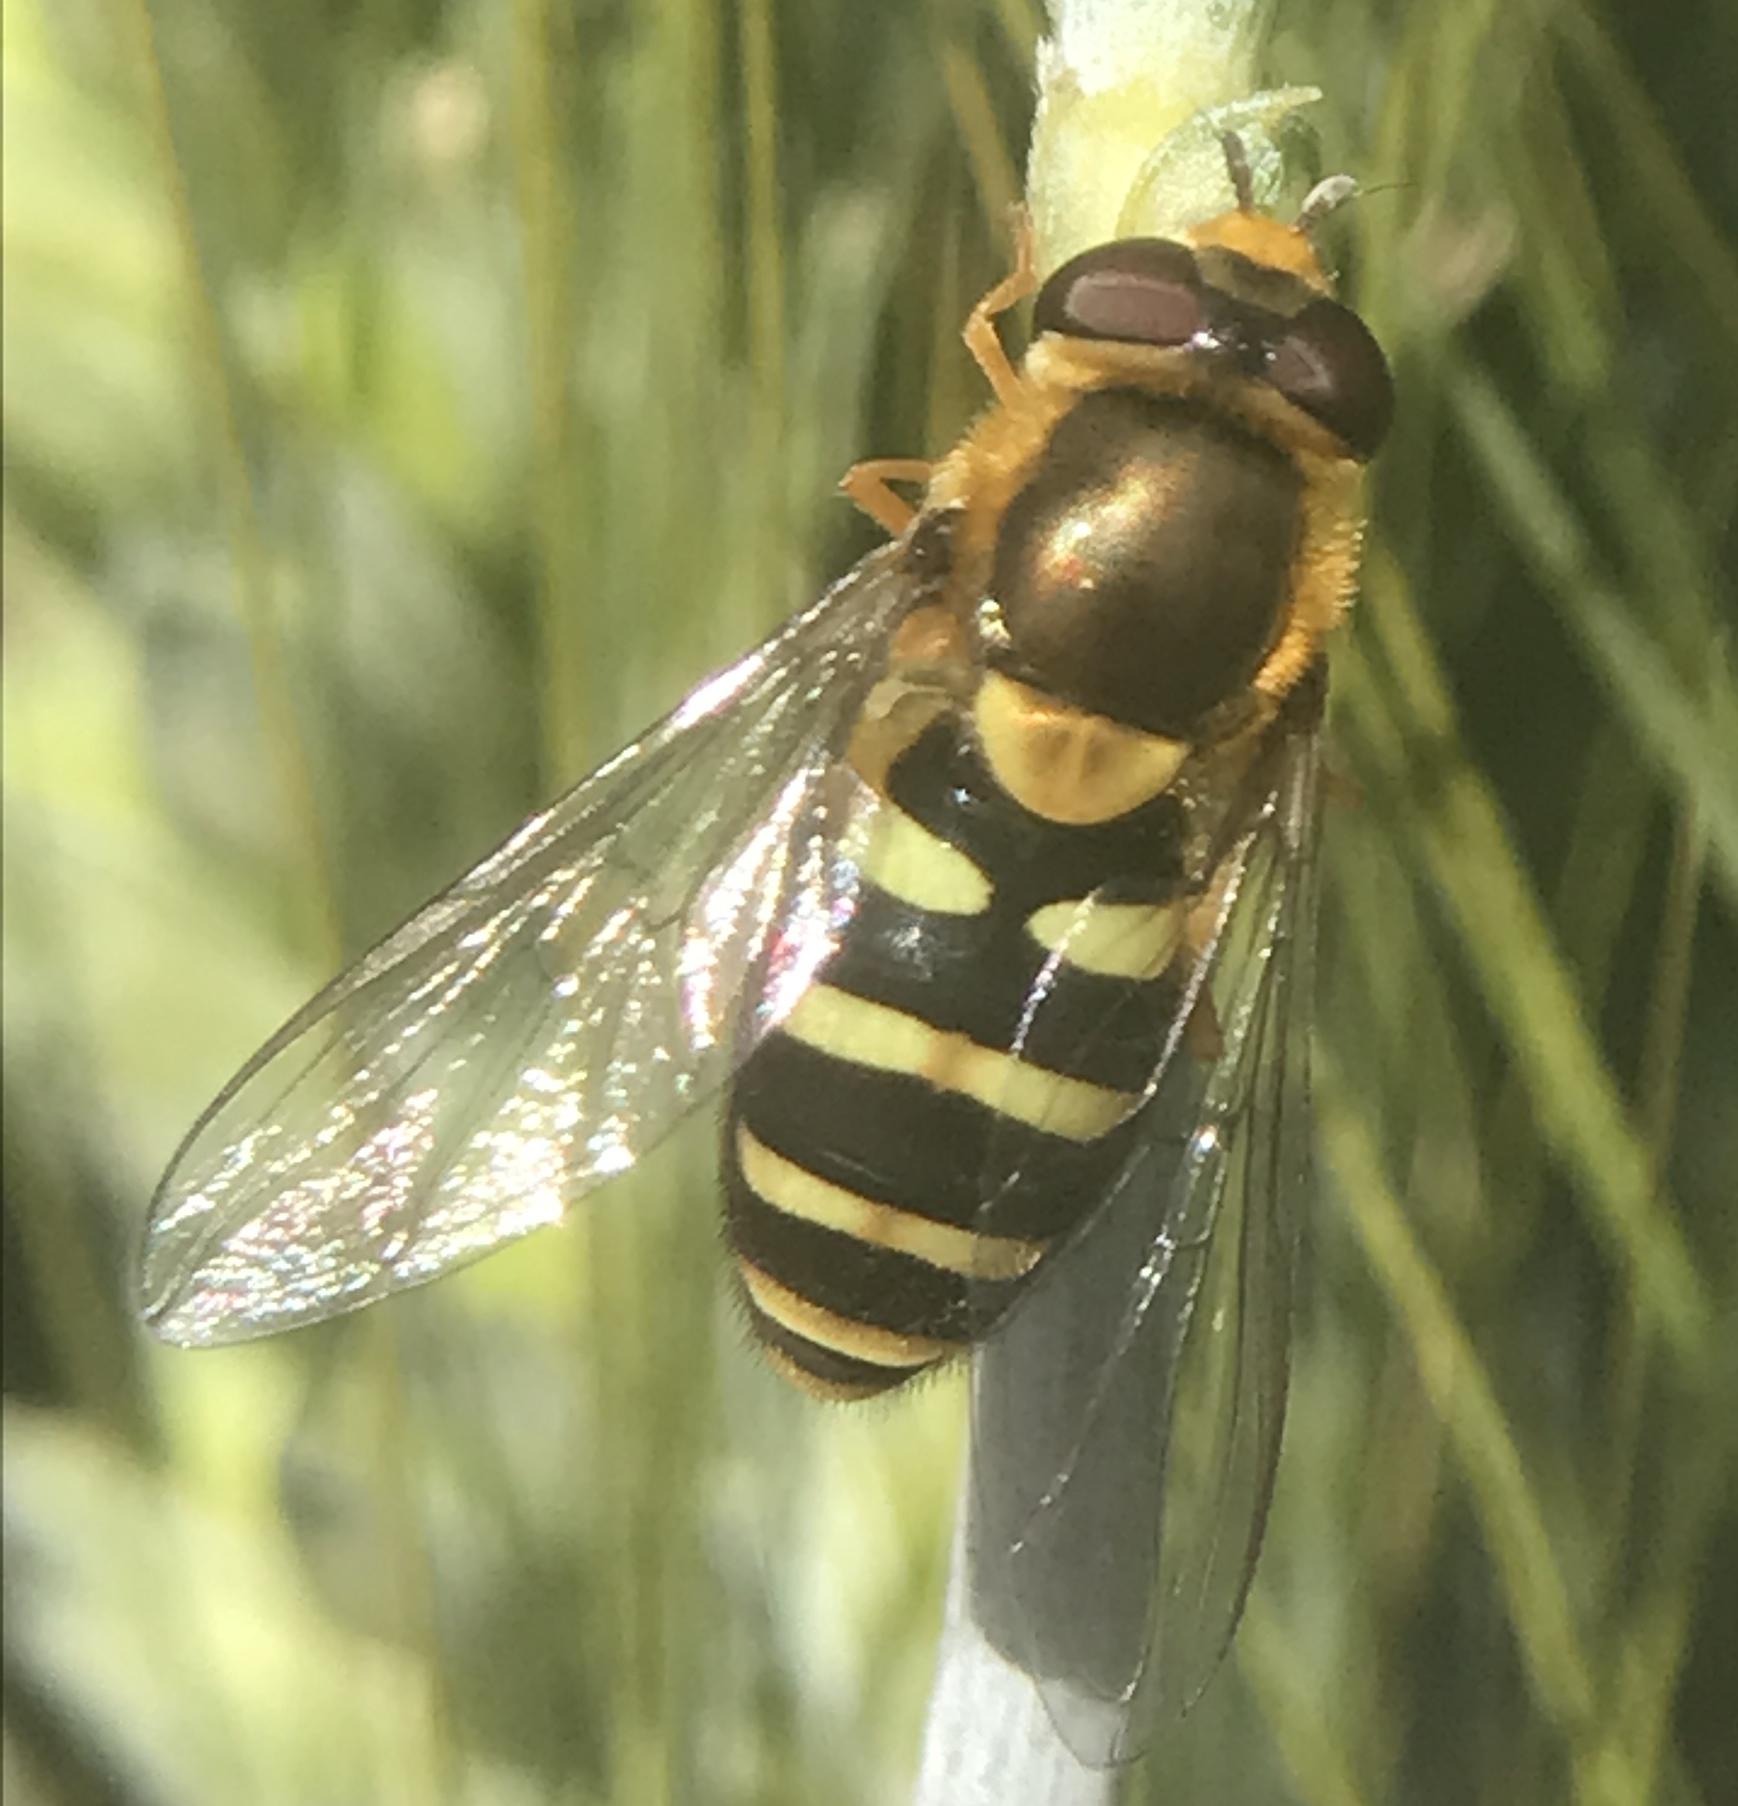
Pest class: predators